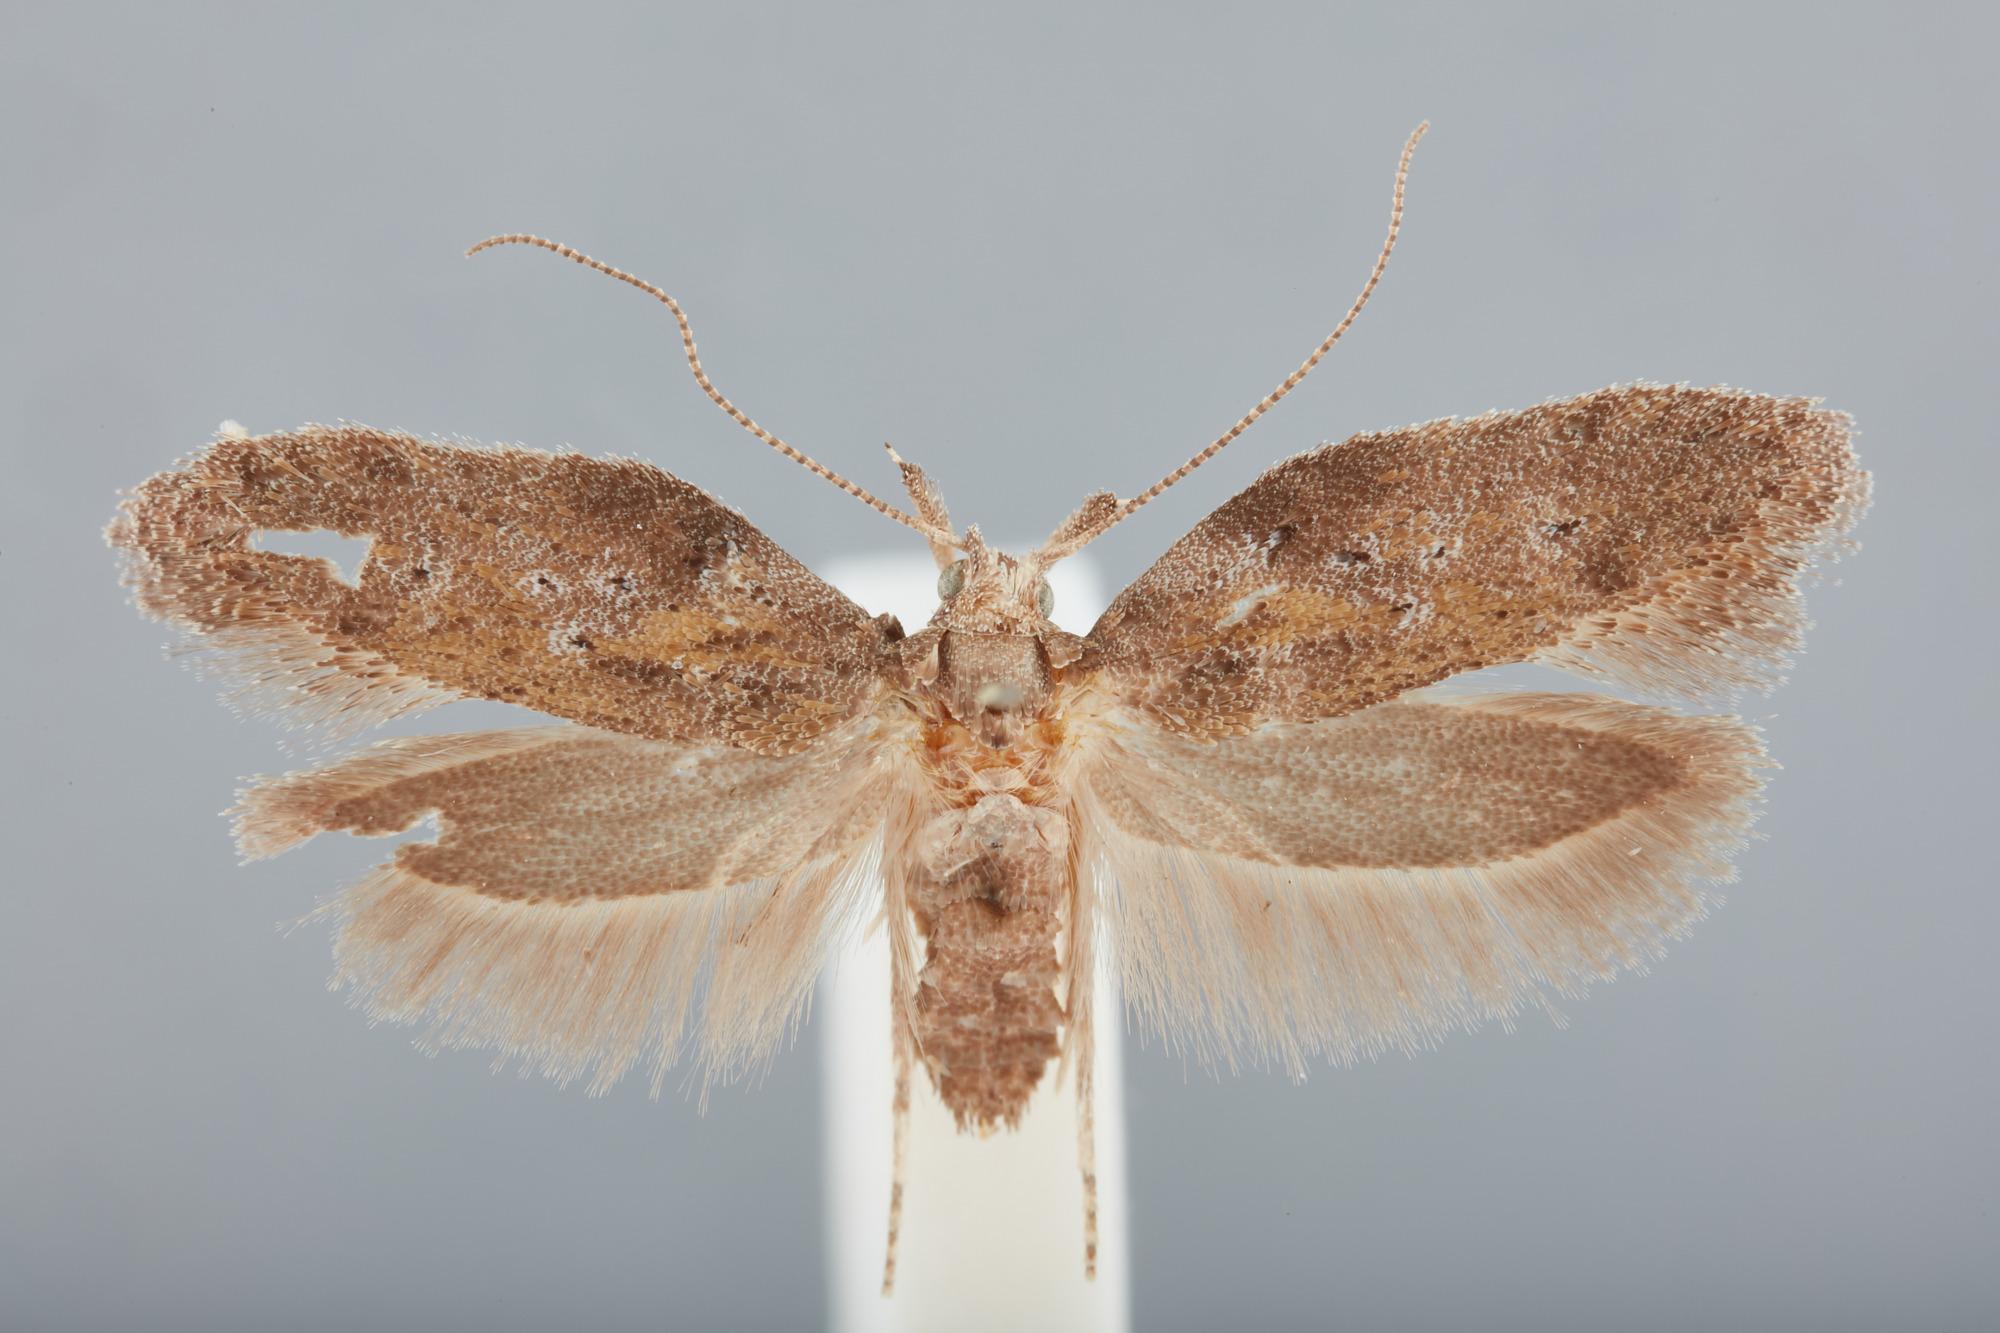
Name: Cacochroa permixtella
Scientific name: Cacochroa permixtella (Herrich-Schäffer, 1854)
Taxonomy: Animalia, Arthropoda, Insecta, Lepidoptera, Depressariidae, Cryptolechiinae
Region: E. Jäckh
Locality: Capo Mele, Savona, Liguria, Italy
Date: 20 Jul 1961